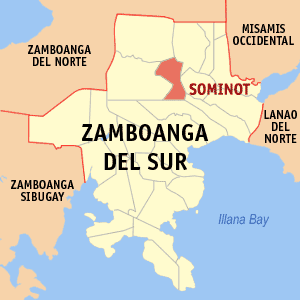
Sominot est une localité de la province du Zamboanga du Sud, aux Philippines. En 2015, elle compte 18 537 habitants.